Colegio Franco Español

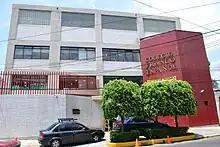
Colegio Franco Español

The Colegio Franco Español (CFE, "French-Spanish School") is a private school in the San Lorenzo Huipulco "colonia" in Tlalpan, Mexico City. It covers preschool through high school (preparatoria) levels.